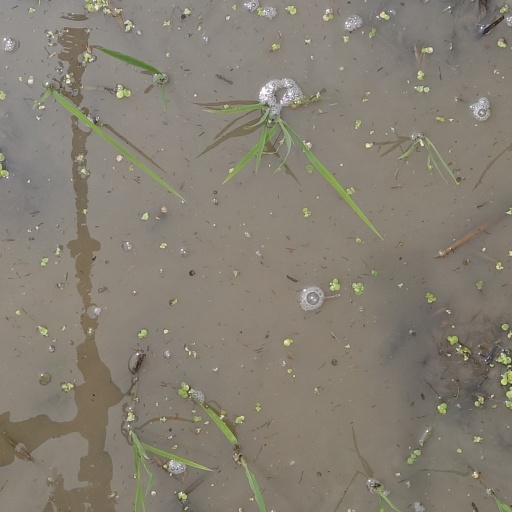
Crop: rice